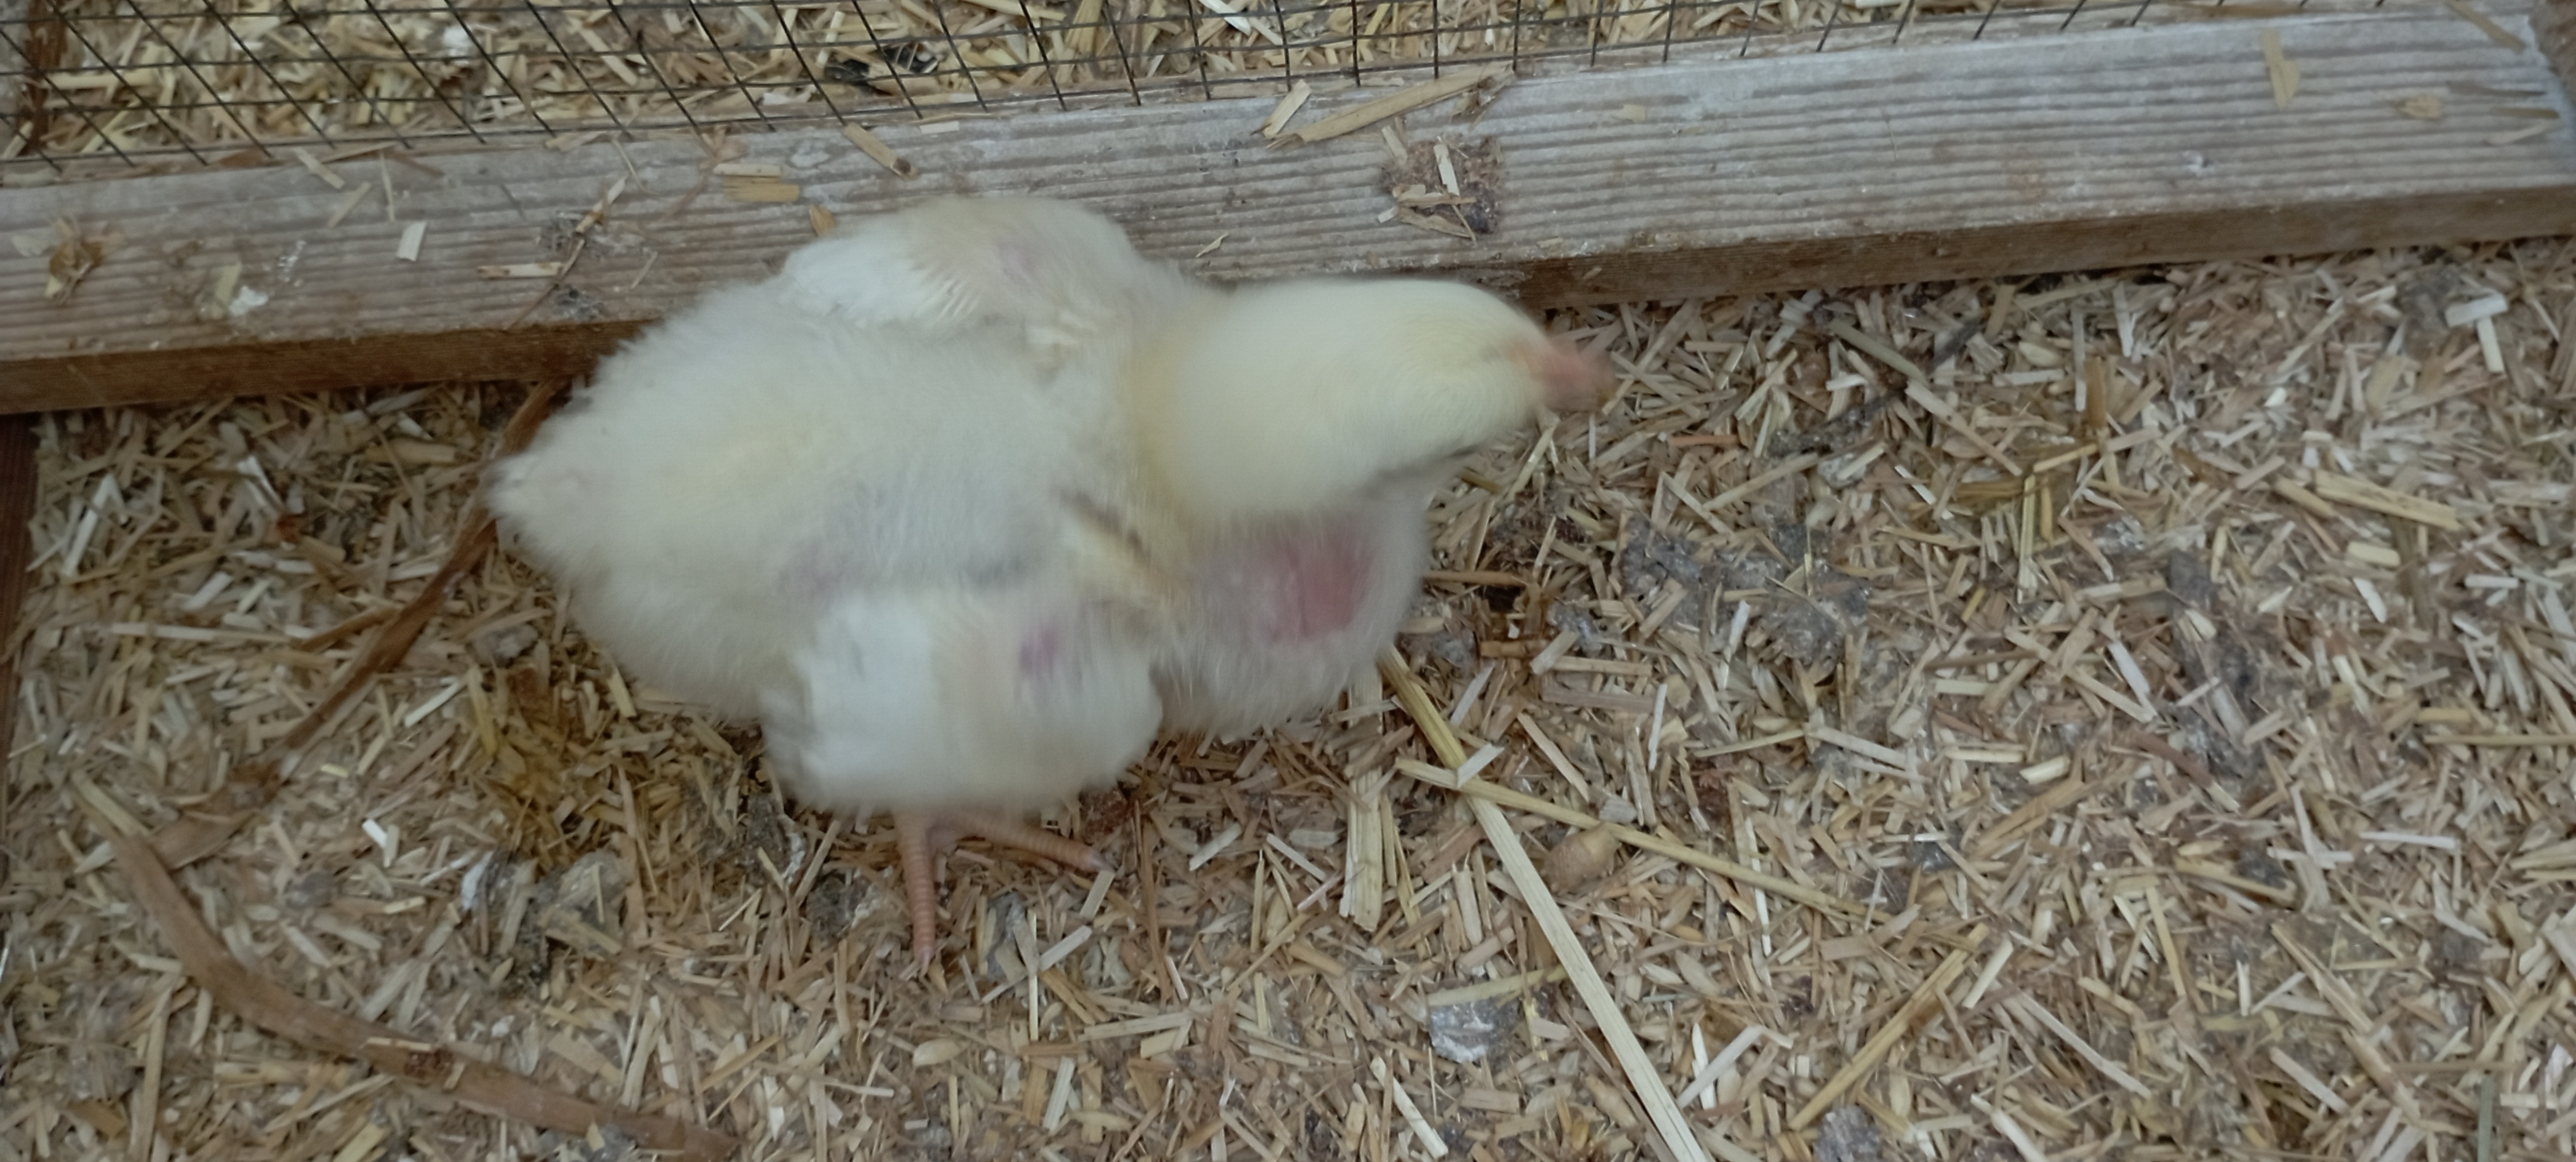
Weight: 282 g